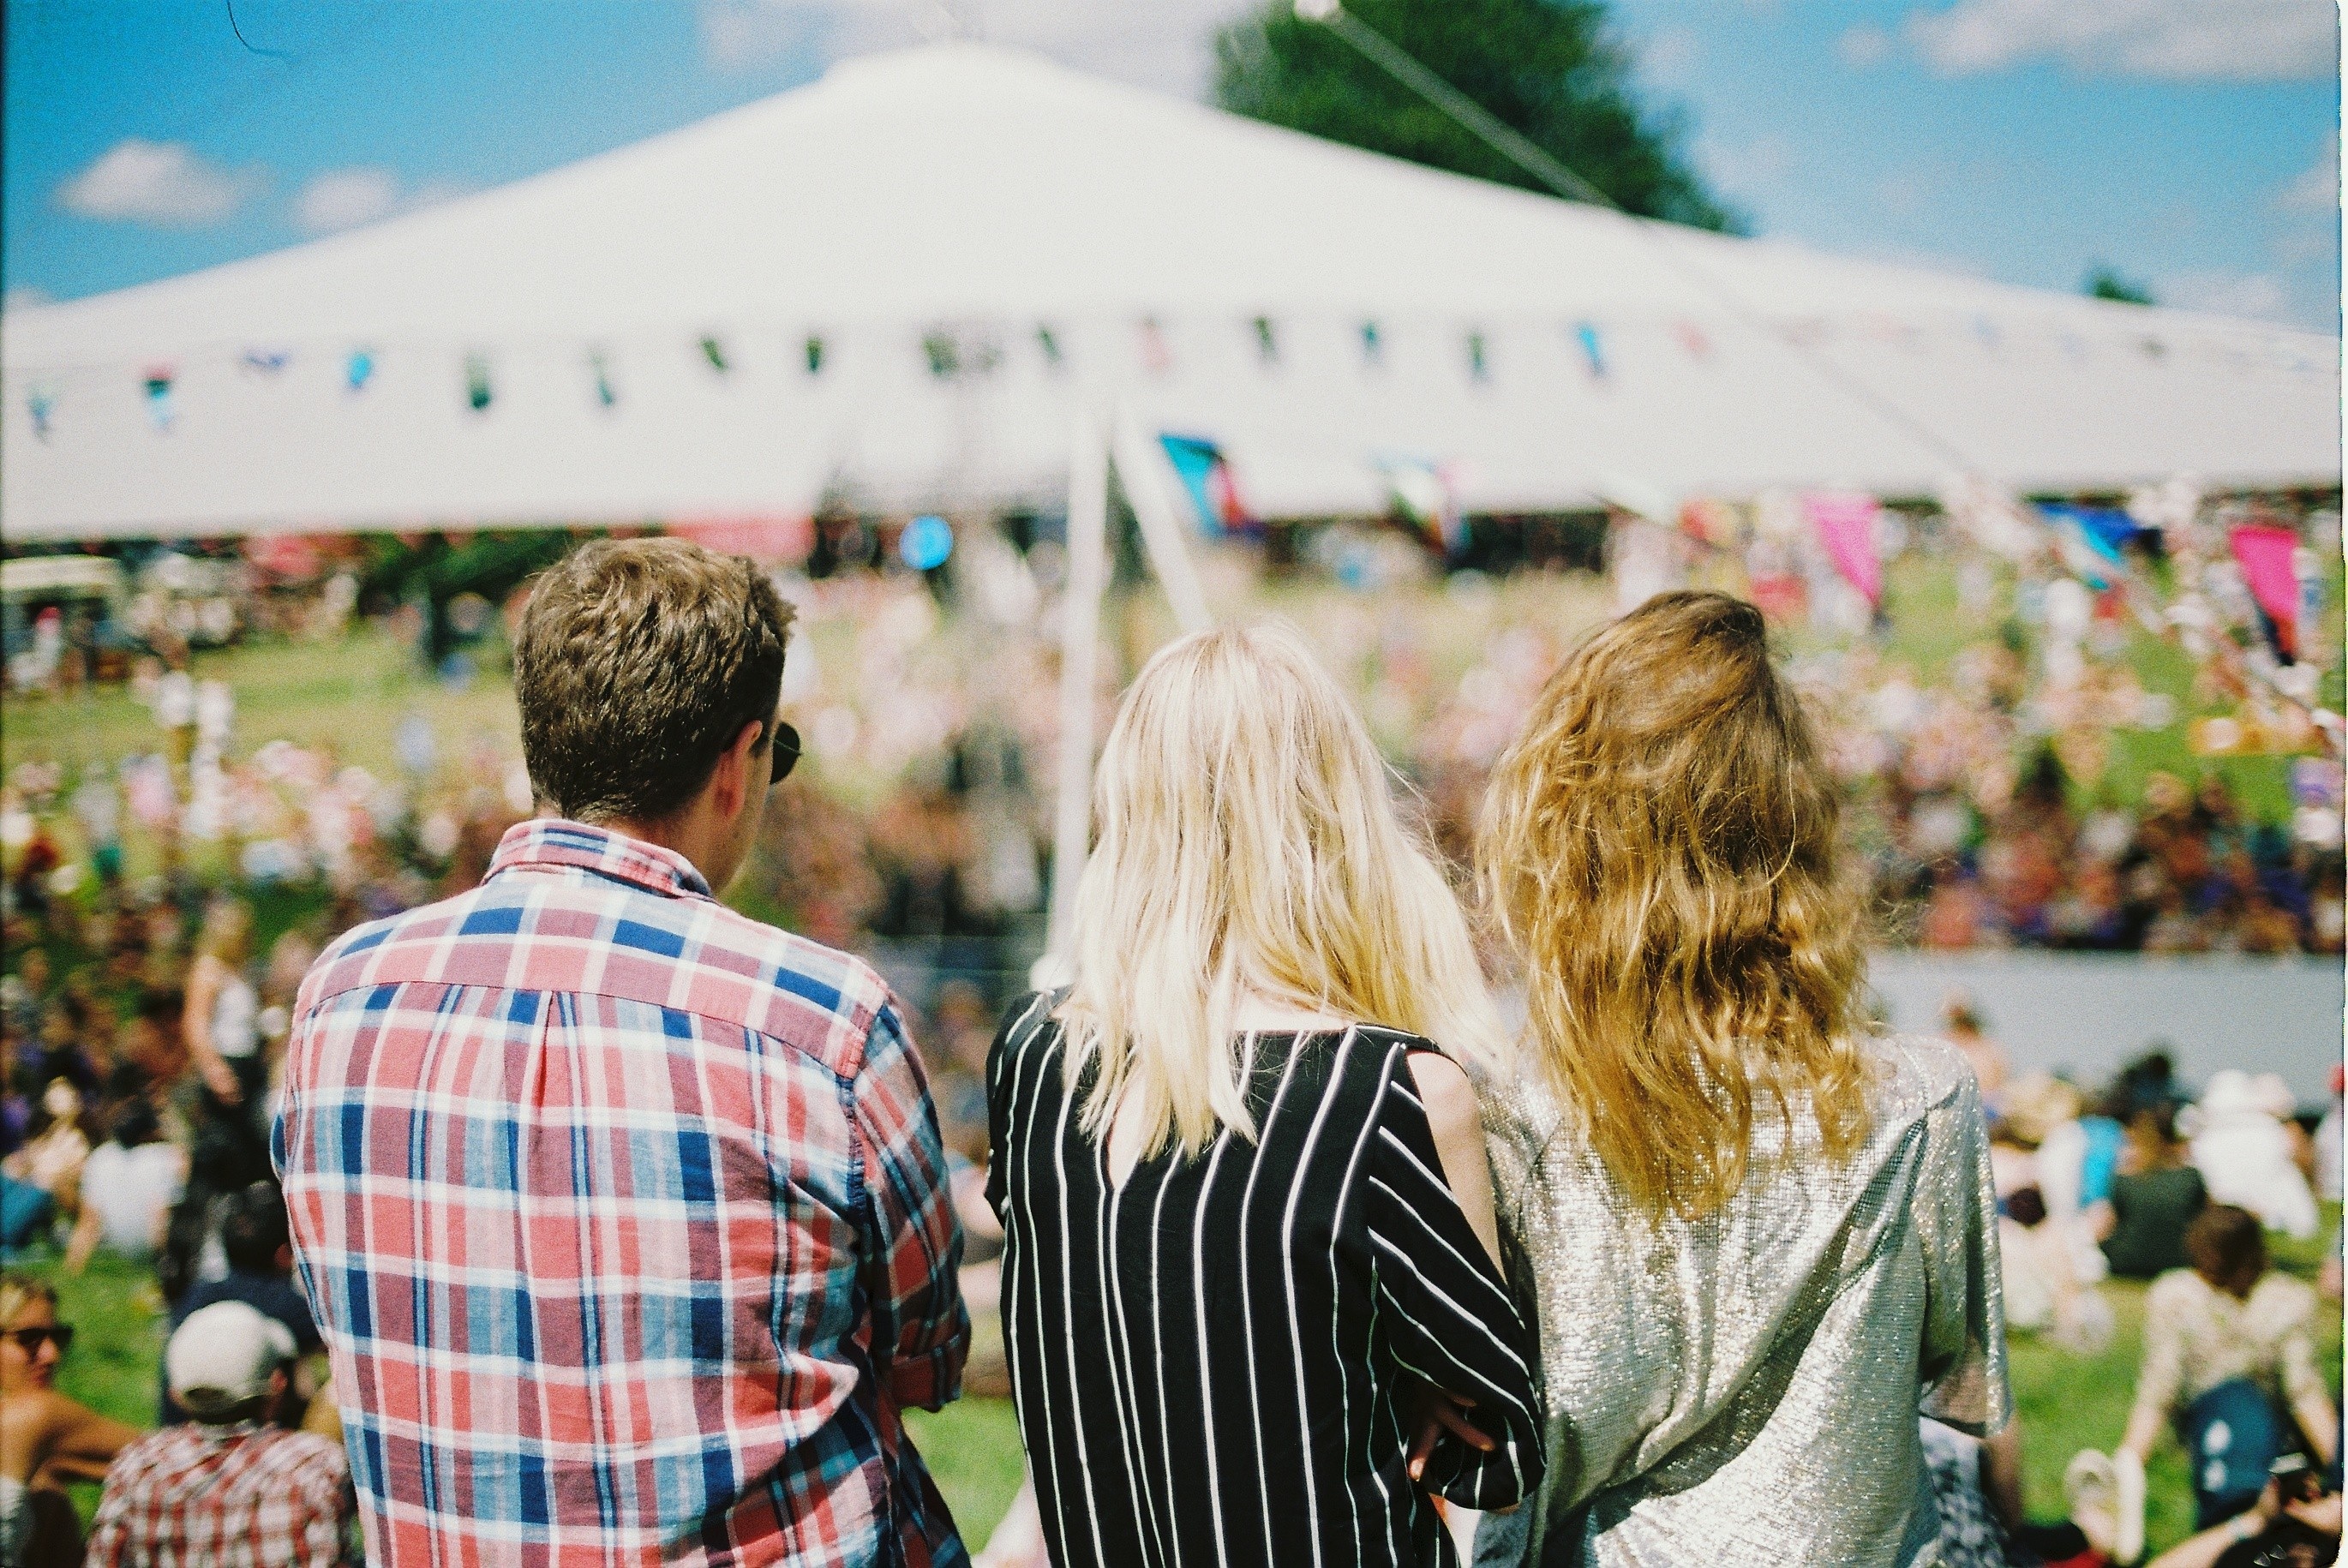
man, person, woman, crowd, friend, fair